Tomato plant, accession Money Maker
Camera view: horizontal (90 deg, fisheye); turntable rotation: 180 degrees
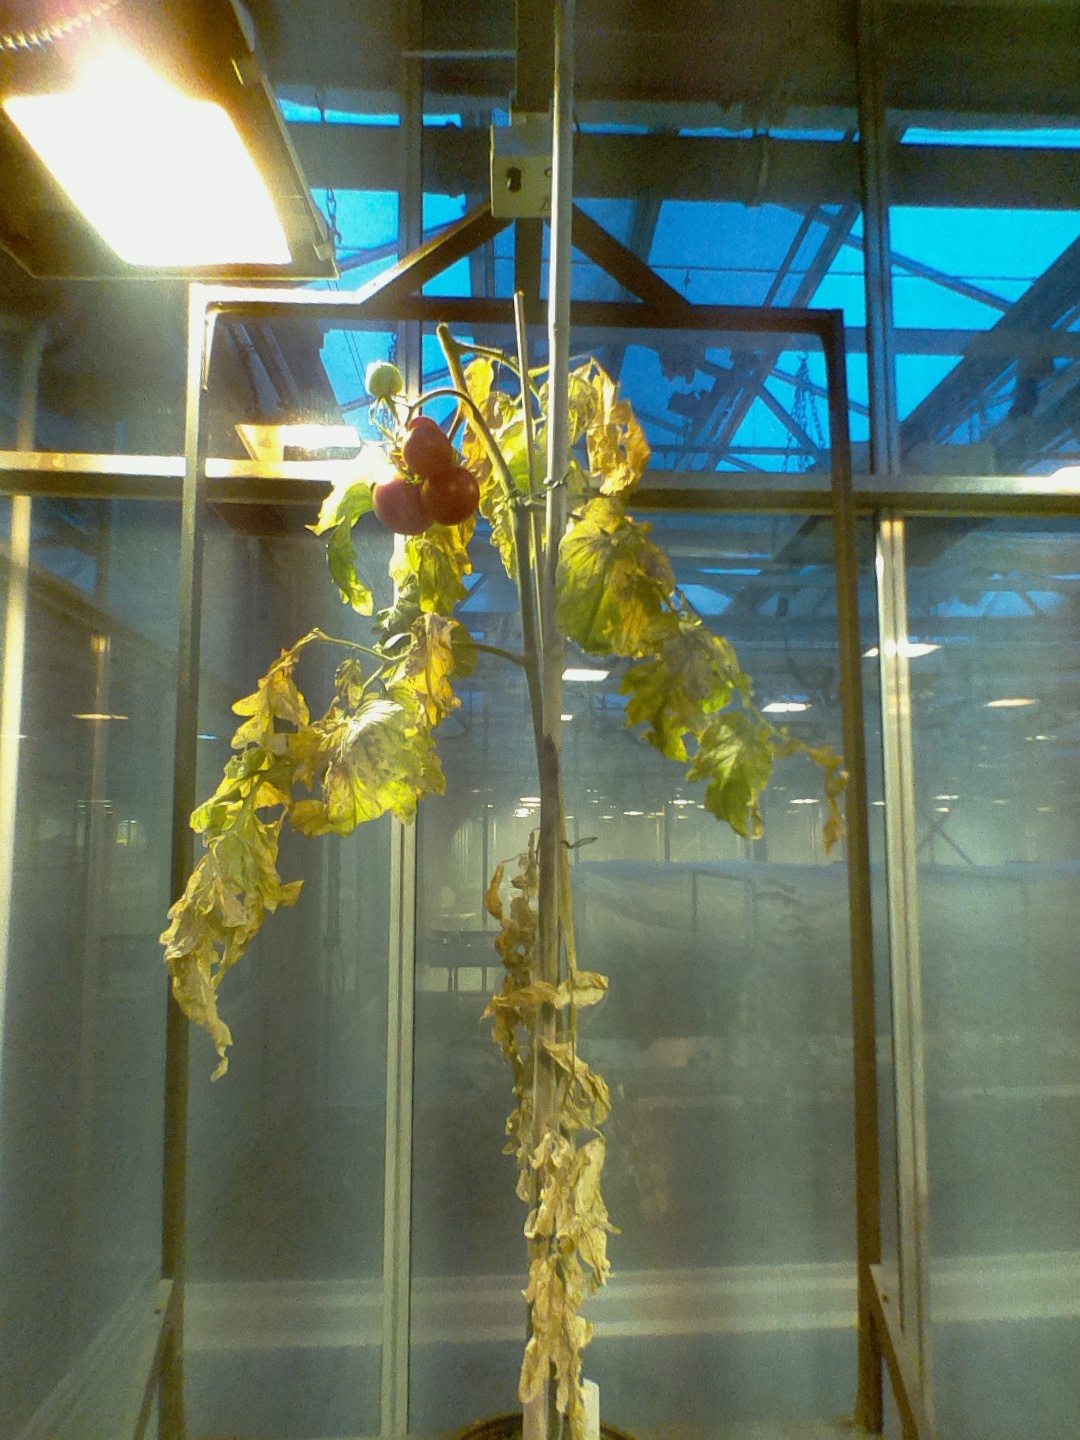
BBCH growth stage 88: 80%-90% of fruits show typical fully ripe color